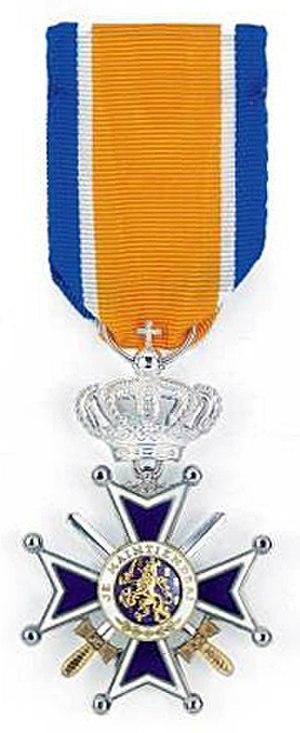
Pierre de Coubertin, baron de Coubertin, né le 1ᵉʳ janvier 1863 à Paris et mort le 2 septembre 1937 à Genève en Suisse, est un historien et pédagogue français fortement influencé par la culture anglo-saxonne qui a particulièrement milité pour l'introduction du sport dans les établissements scolaires français.
George Brett était un général de l'United States Army Air Forces pendant la Seconde Guerre mondiale. Il fit ses études à l'Institut militaire de Virginie.
Martinus Spyridon Johannes Lodewijk, né le 30 avril 1939 à Rotterdam, dit Lodewijk, est un auteur de bande dessinée, caricaturiste et dessinateur publicitaire néerlandais.